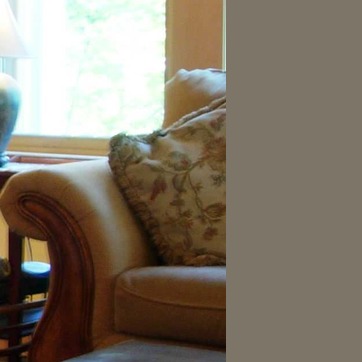
Material: fabric